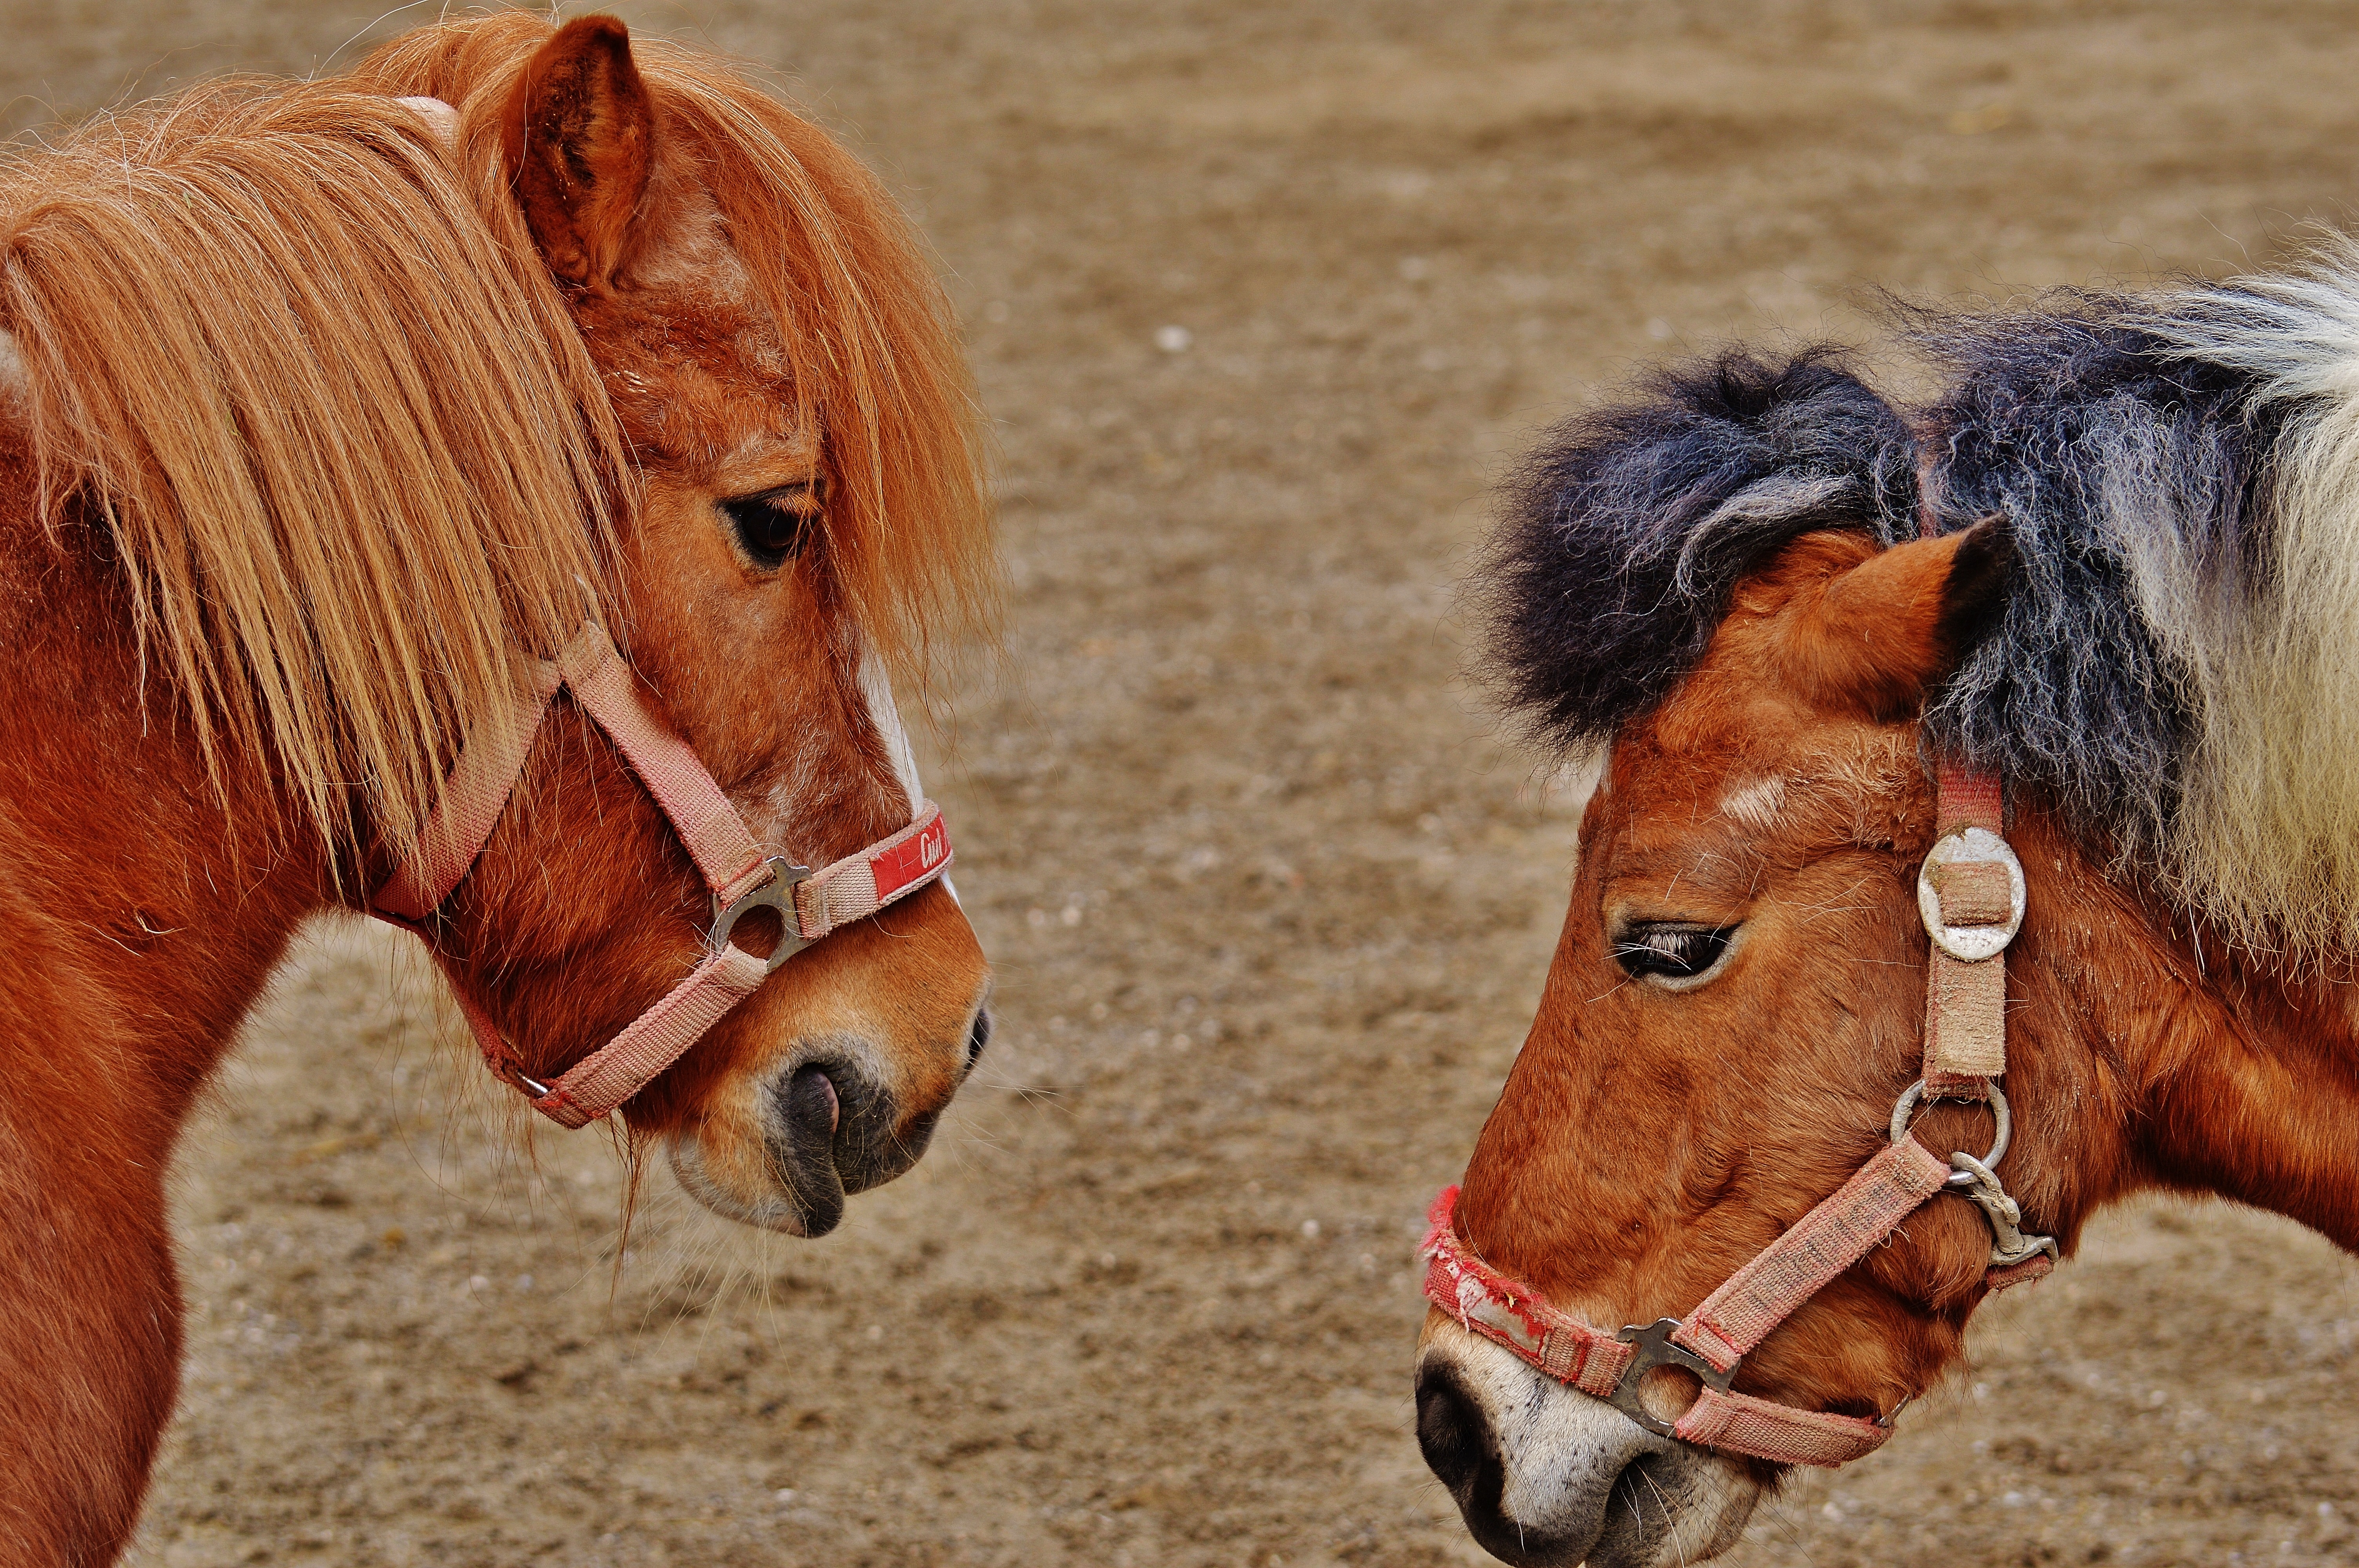
cute, horse, rein, mammal, stallion, mane, close up, bridle, horses, pony, animals, vertebrate, sanctuary, mare, halter, western riding, pack animal, hoofed animals, animal welfare, good aiderbichl, iffeldorf, animal rescue, fond of animals, horse like mammal, mustang horse, horse tack